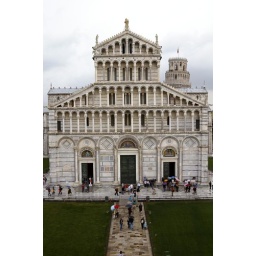
- as viewed through a hole in a screen blocking off a window in the Gallery of the Baptistery